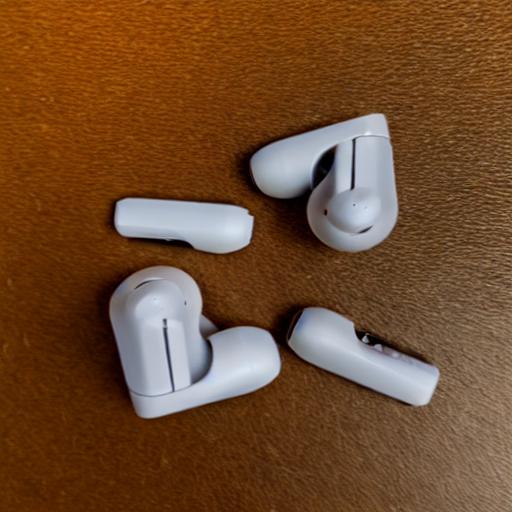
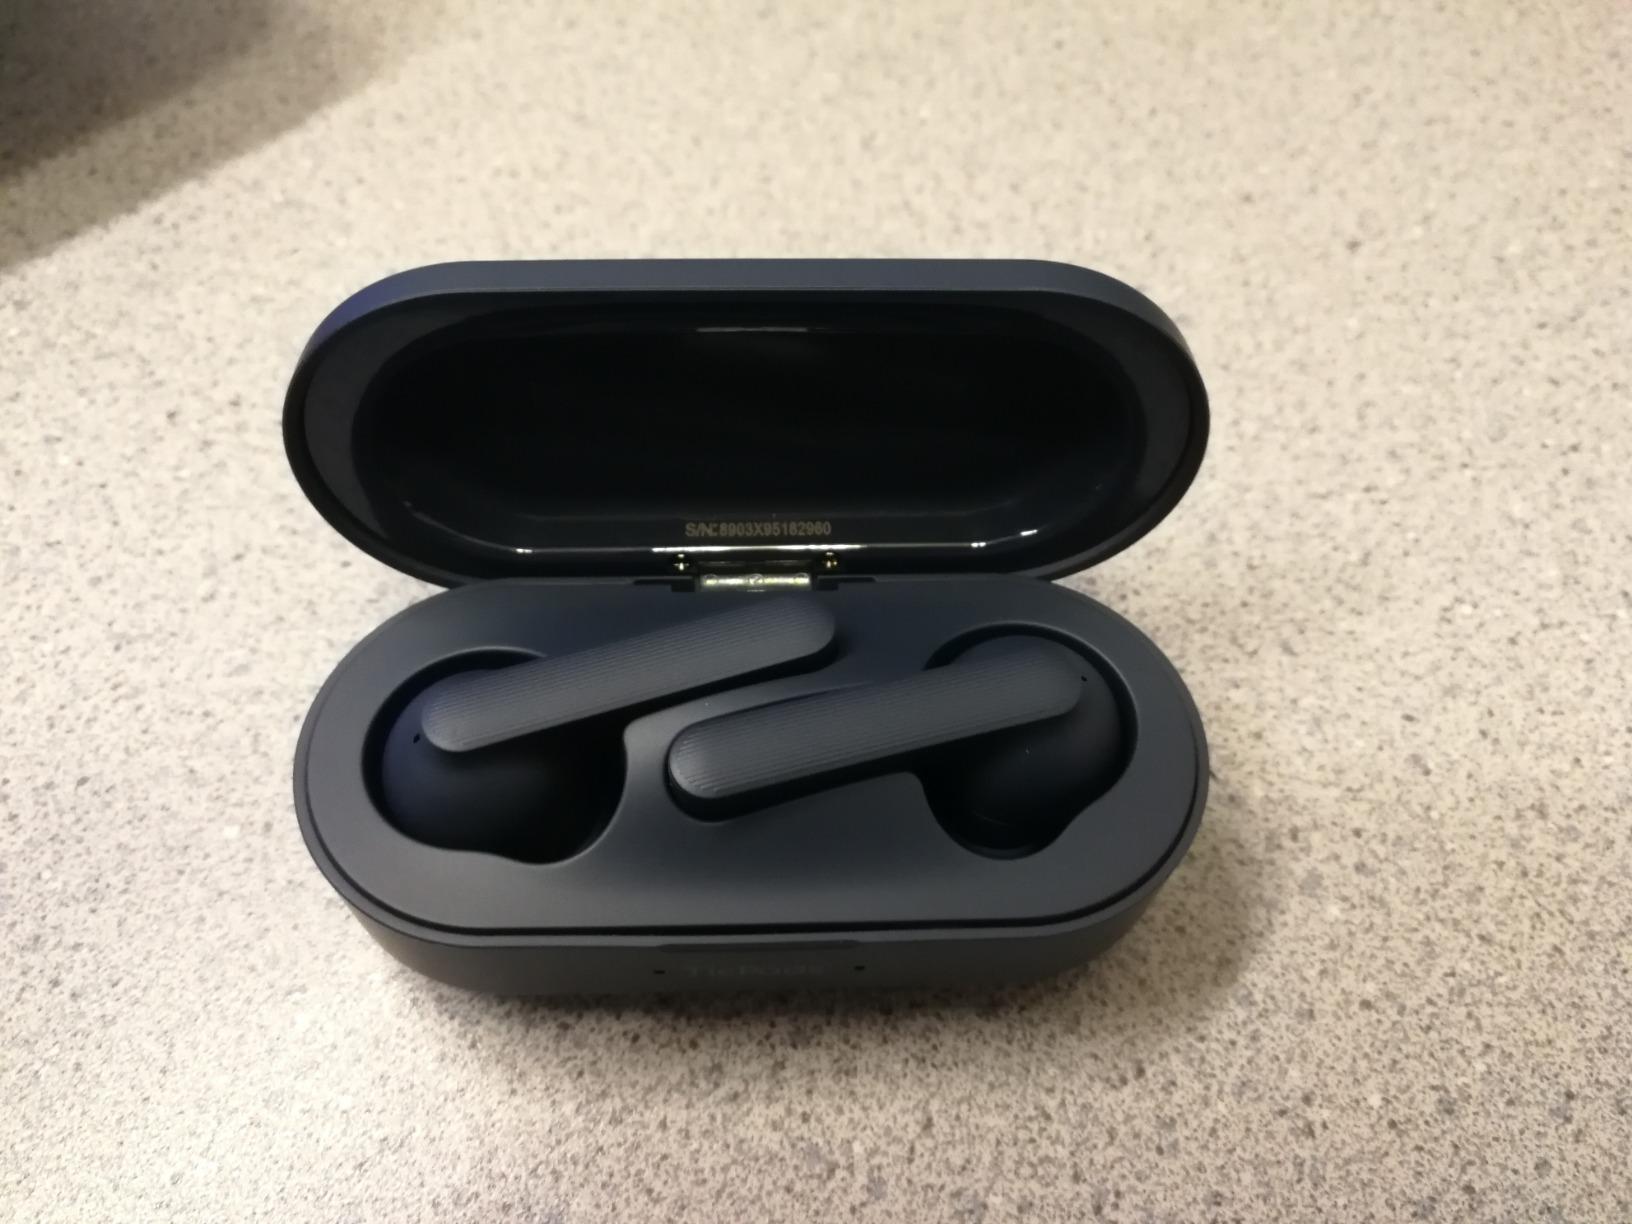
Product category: earbuds
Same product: no